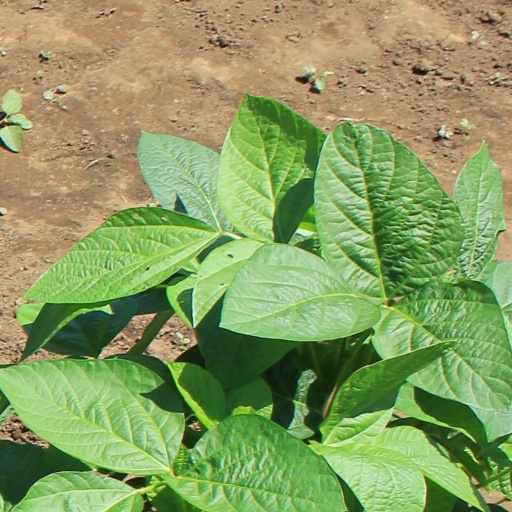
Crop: soybean